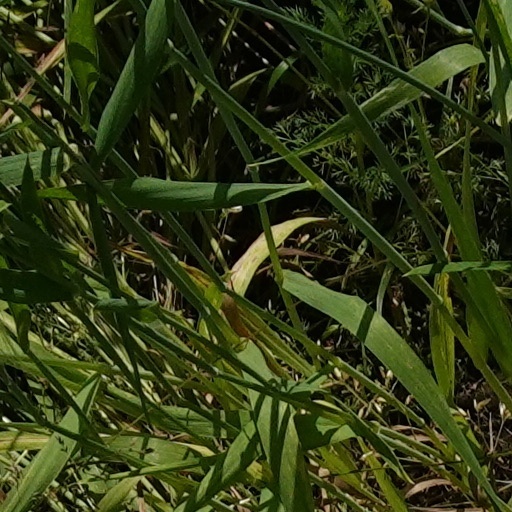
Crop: wheat